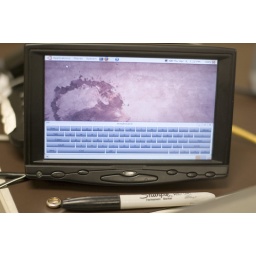
Since I have so much spare time I decided I would experiment with building a computer to put in the car.